Bugatti 8-cylinder line

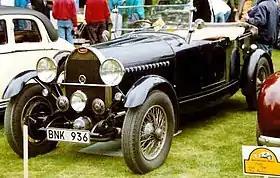
1929 Bugatti Type 49 Tourer

The early Bugatti 8-cylinder line began with the 1922 Type 30. The same basic design was used for the 1926 Type 38 as well as the Type 40, Type 43, Type 44, and Type 49.